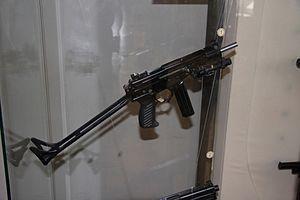
L'OTs-02 Kiparis est un pistolet-mitrailleur dessinée par les bureaux devTsKIB OO à Toula dans les années 1970, mais mis en service en 1991. Il a équipé les forces de police russes ainsi que le ministère de l'Intérieur russe.